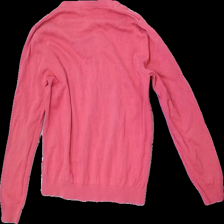
View: back
Type: Sweater
Category: Ladies
Brand: Not in the list
Brand text on label: Ole
Colors: Pink
Material: 100% Cotton
Cut: Regular, V-collar
Size: XL
Season: All
Price range: 50-100
Recommended usage: Reuse
Description: pink knitted sweater